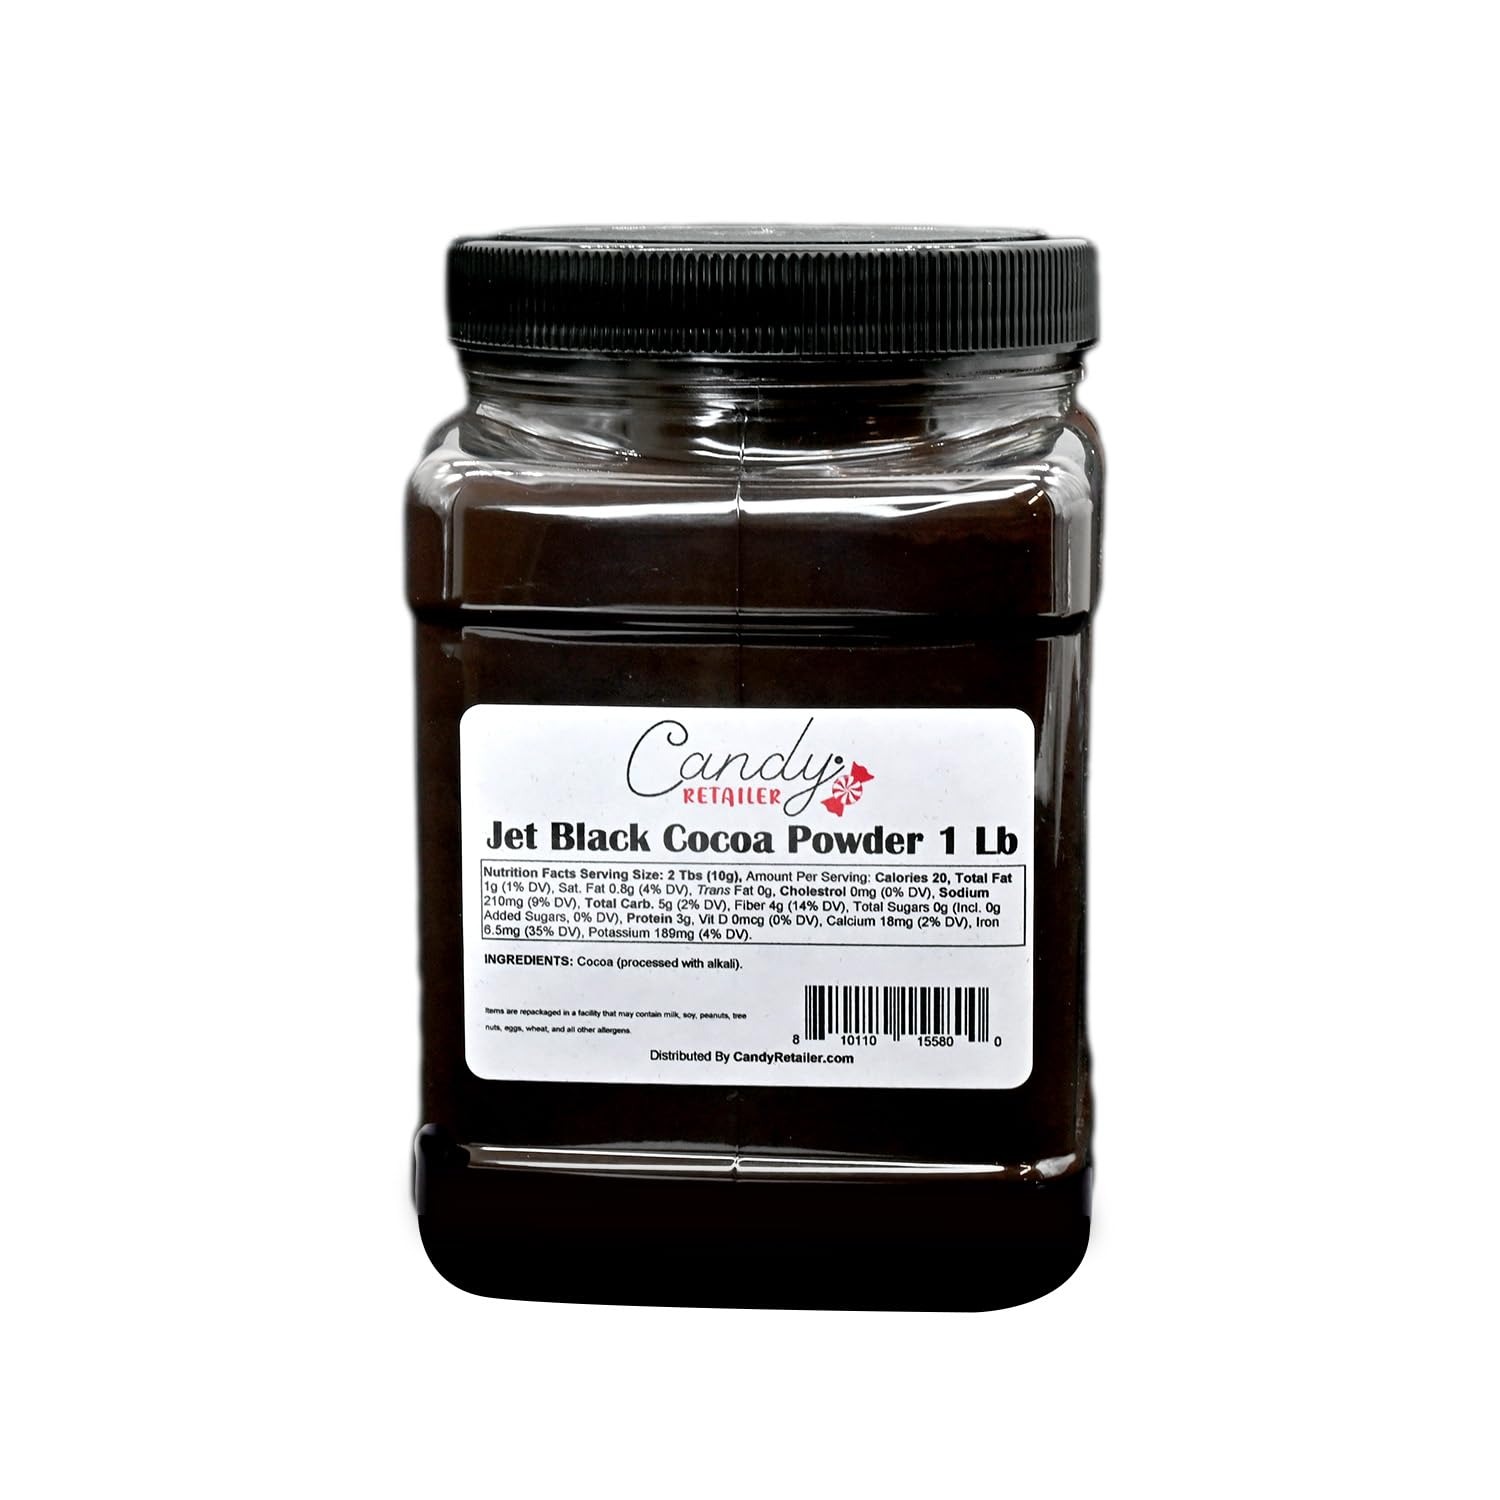
Item Name: Candy Retailer Cocoa Powder (Jet Black, 1 Lb)
Bullet Point 1: Black Cocoa Powder is perfect for making ice cream sandwiches, frosting, or chocolate cakes.
Bullet Point 2: Certified Kosher Pareve.
Bullet Point 3: Gluten Free.
Bullet Point 4: 10-12% Fat Content.
Bullet Point 5: Delivered in a Candy Retailer Sealed and Resealable Stand Up Pouch With Ingredients, Nutrition, and Expiration Dated Label.
Bullet Point 6: Packaged in USA by Candy Retailer.
Value: 1.0
Unit: Count

Price: 19.95